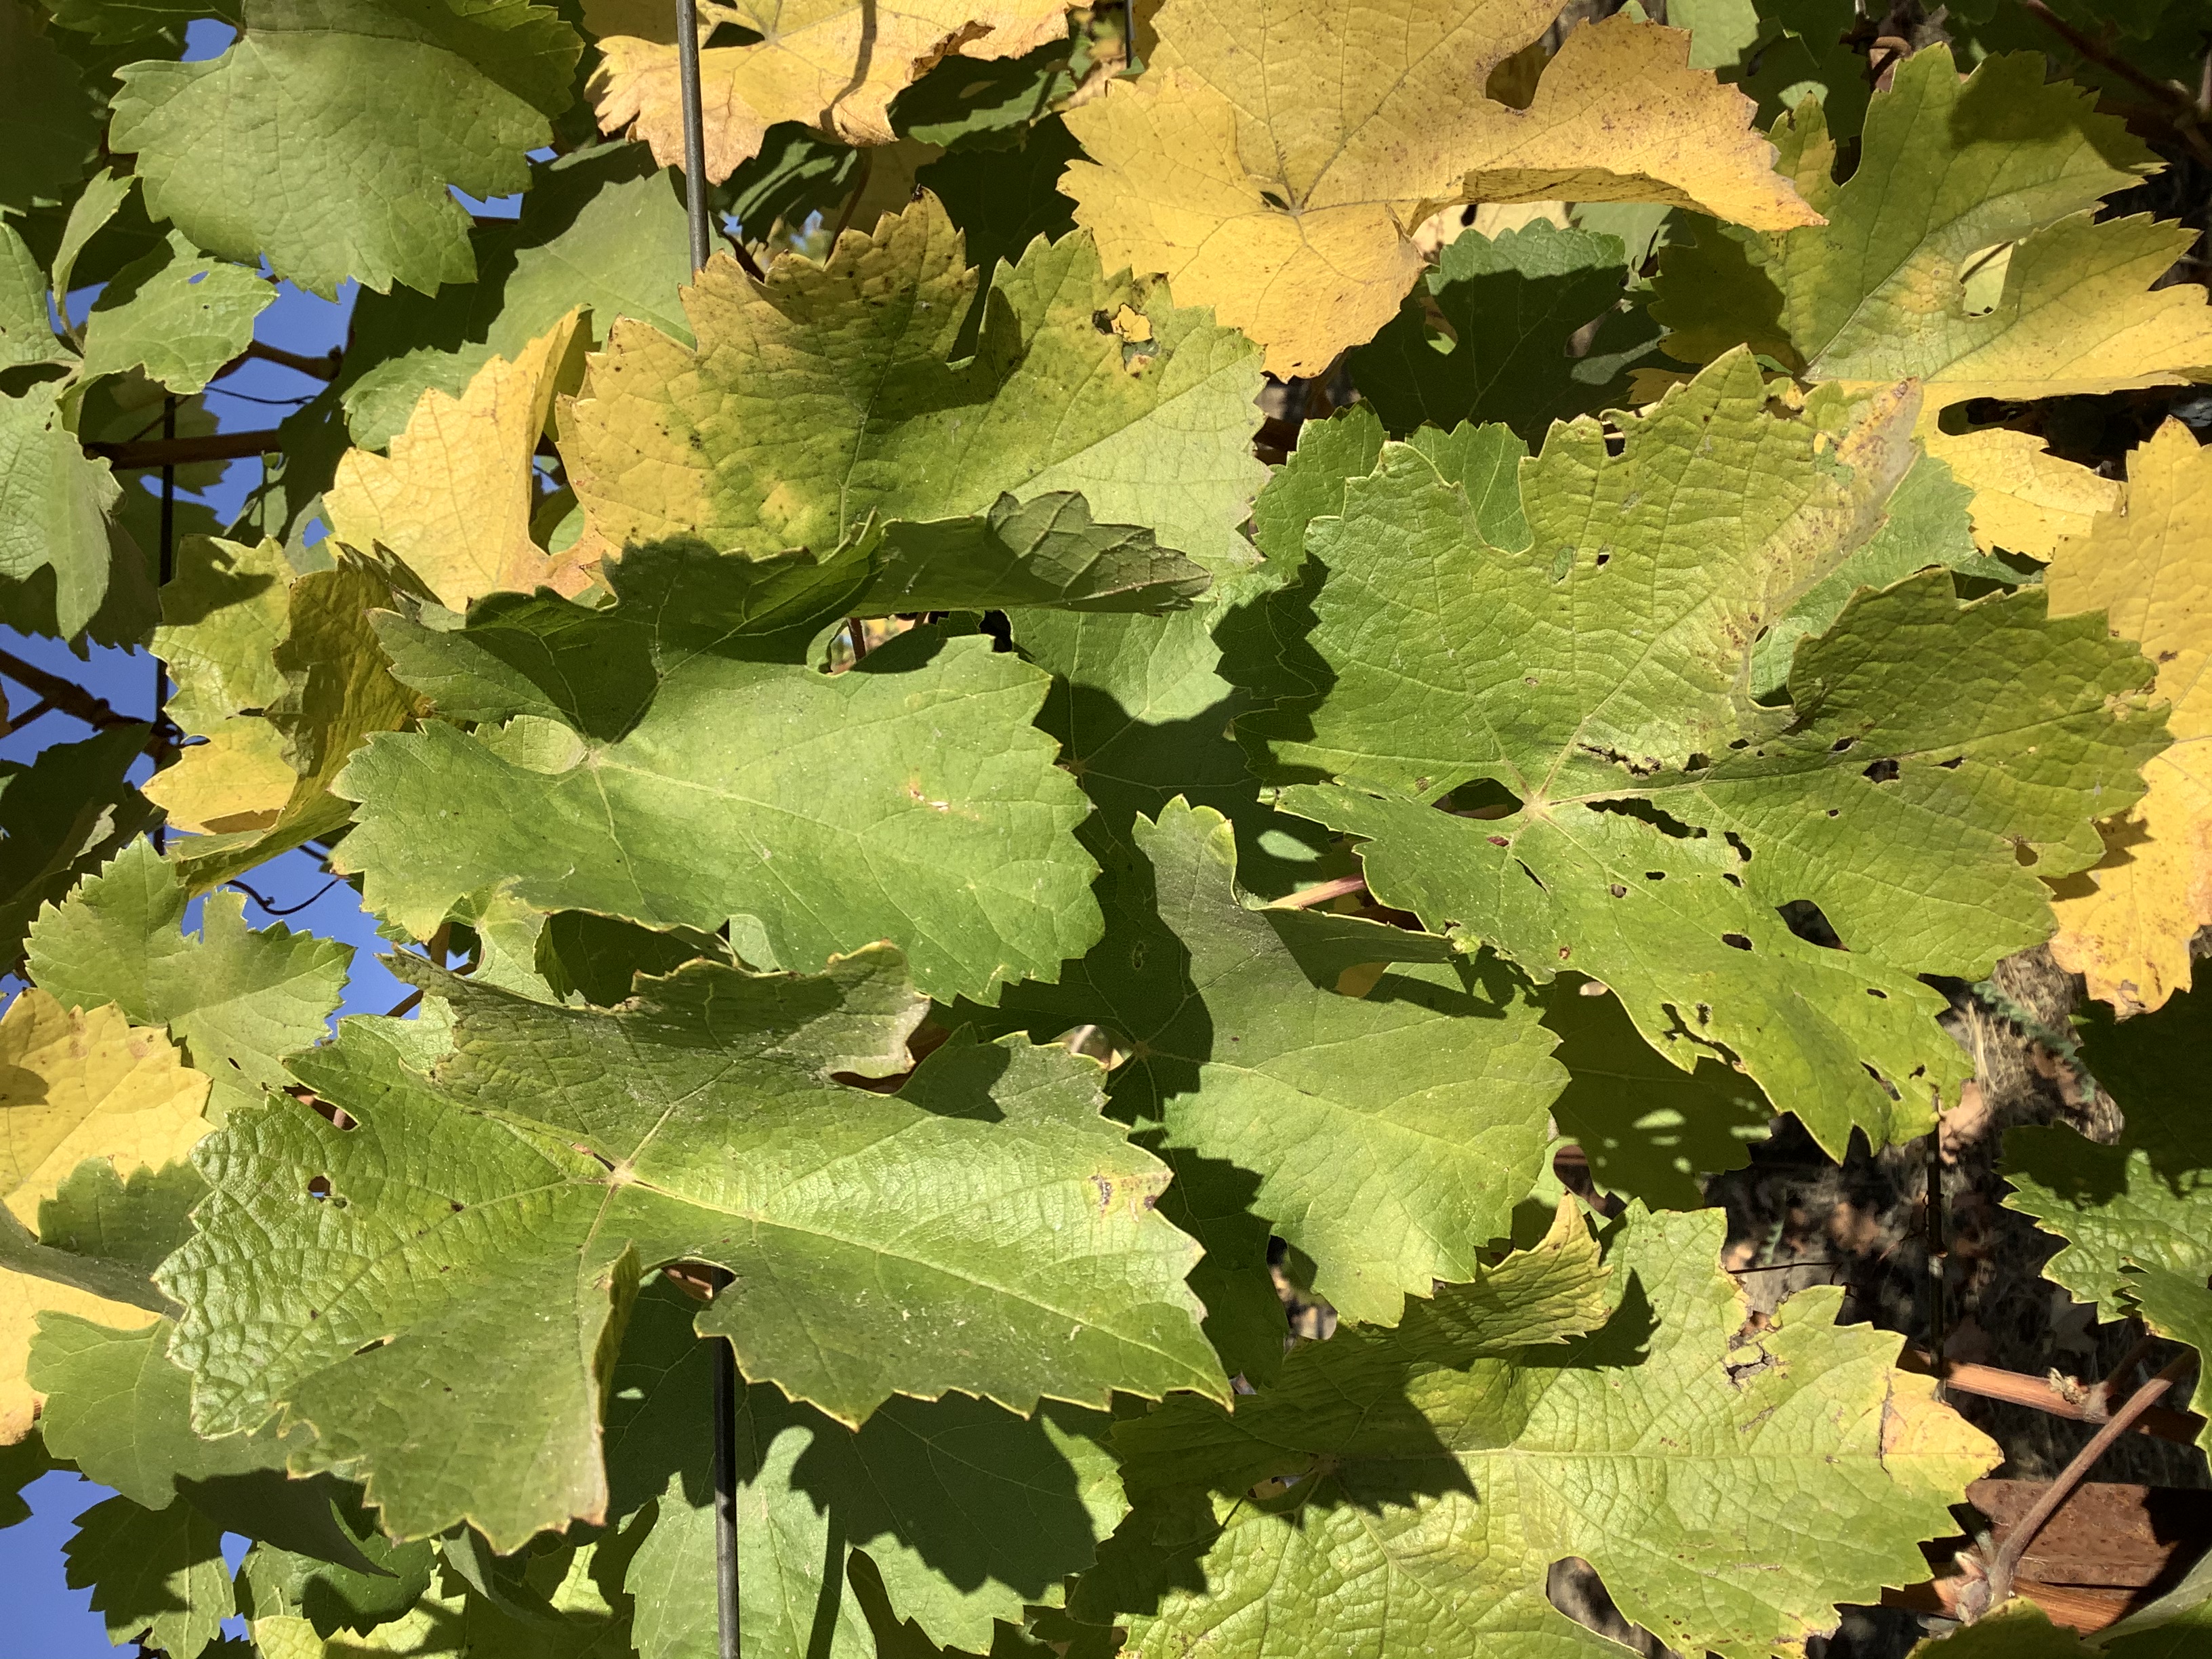
Label: No Virus